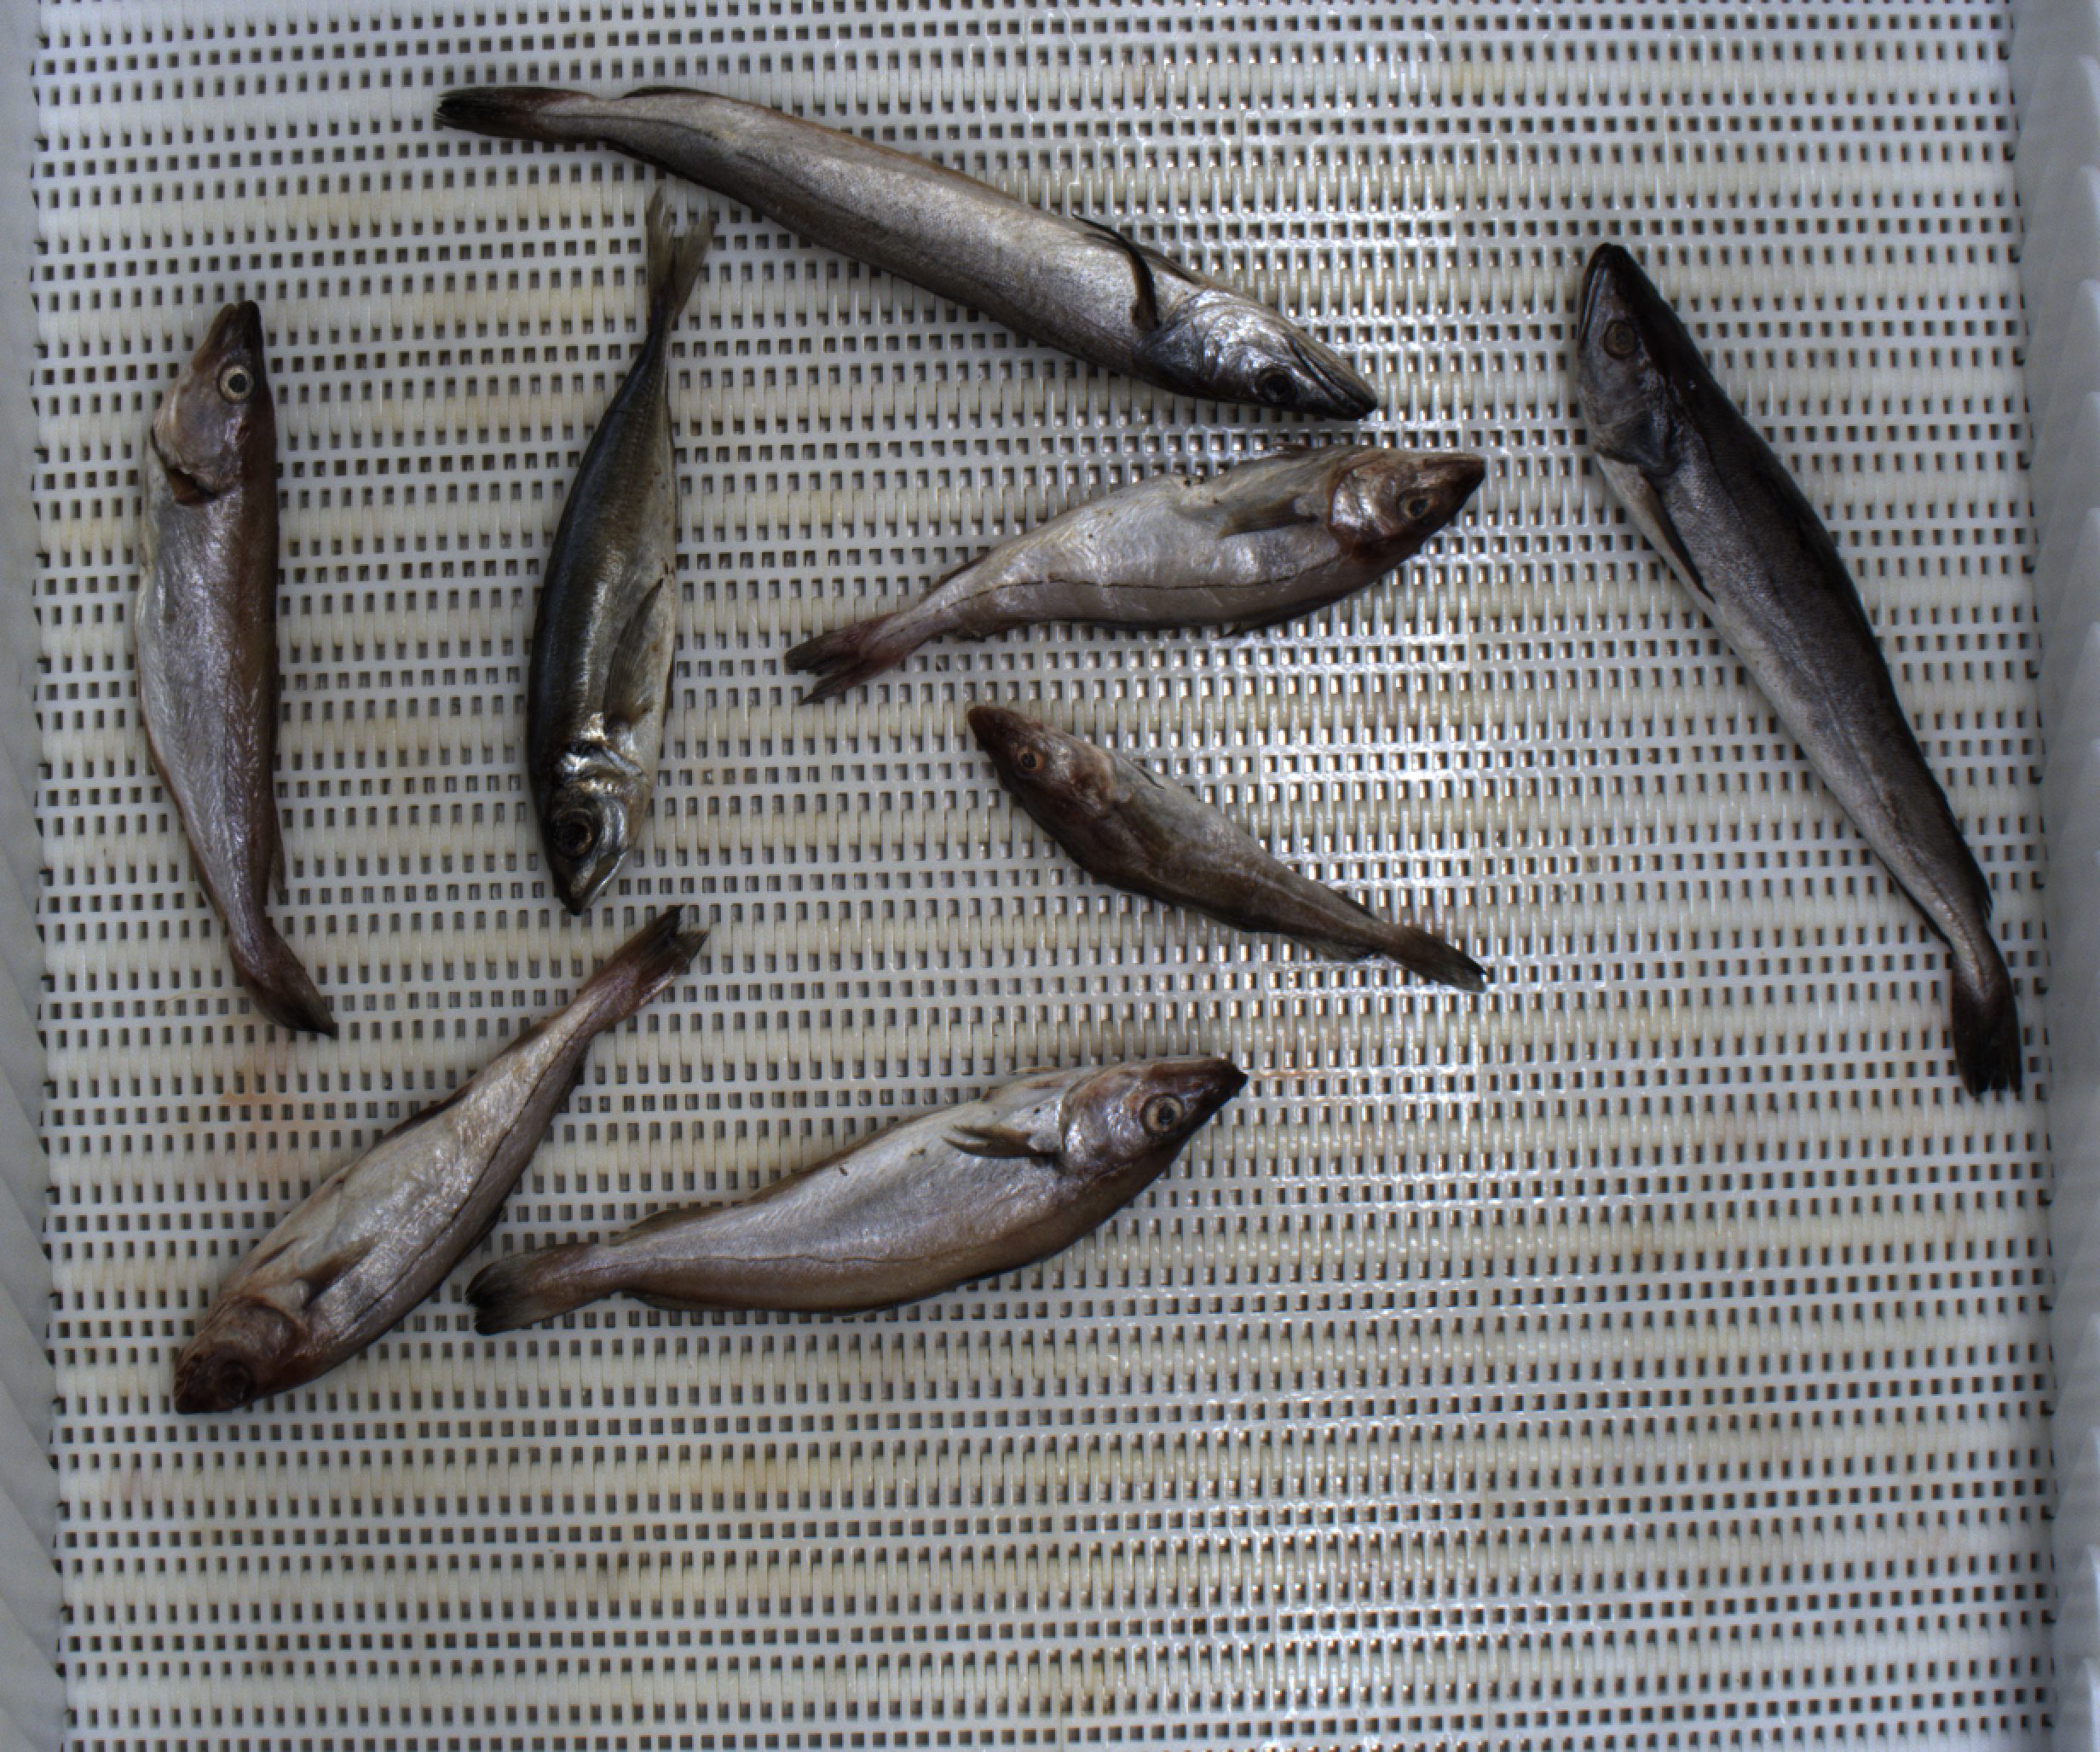
Total fish: 8
Cod: 1
Haddock: 2
Whiting: 2
Hake: 2
Horse mackerel: 1
Saithe: 0
Other: 0